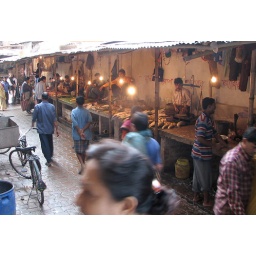
At the wonderful Lake Market fish market in south Calcutta (Kolkata)